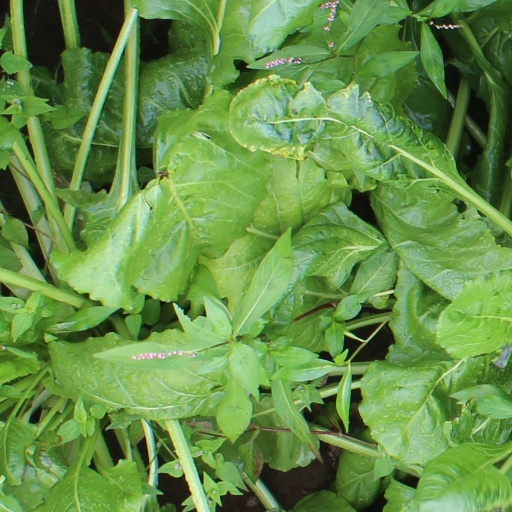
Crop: sugar beet